Tropical Storm Nicole (2010)

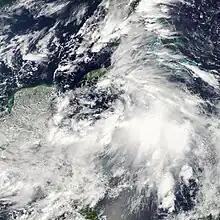
Tropical Storm Nicole near Cuba on September 29

Tropical Storm Nicole was a short-lived and unusually asymmetrical tropical cyclone that caused destructive rainfall and flooding in Jamaica during the 2010 Atlantic hurricane season. It was the sixteenth tropical cyclone and the fourteenth named storm of the season, as well as the last of eight tropical storms to form in September. Originating from a broad monsoonal low, Nicole became a tropical depression over the northwestern Caribbean Sea on September 28. It maintained an unusual structure as it tracked northeastward, with a poorly defined wind circulation and few thunderstorms near its center. Nicole approached the coast of Cuba as a weak tropical storm, losing its status as a tropical cyclone over the territory on September 29. The remnants emerged over the Bahamas and eventually became absorbed by a separate extratropical system.